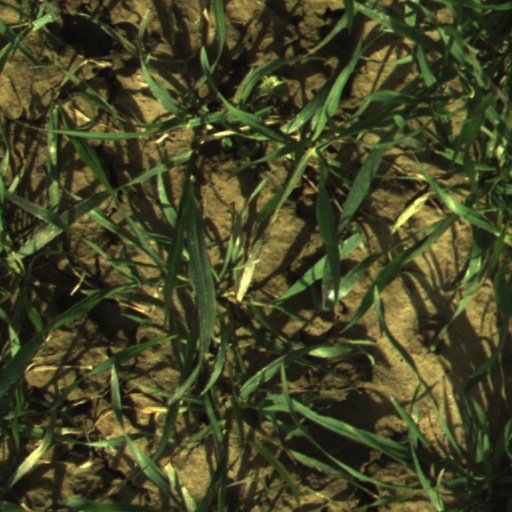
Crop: wheat